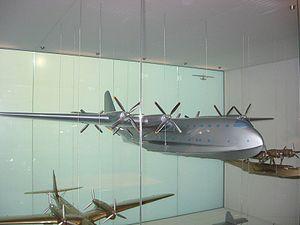
Le Dornier Do 214, mis au point en 1941, est un hydravion à coque géant, comparable par ses dimensions au Blohm & Voss BV 238, le plus lourd et le plus grand avion jamais produit par les forces de l'Axe pendant la Seconde Guerre mondiale.